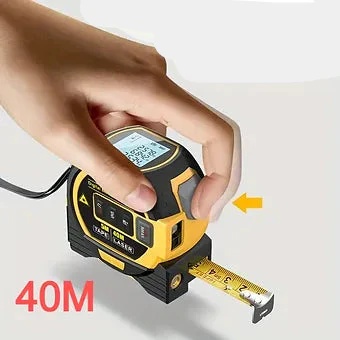
BowLift | Steel Laser Measuring Ruler
A second to get the second speed ranging new way: Measuring tape is used for short distance measurement, laser is used for long distance measurement, and laser cross is used for cross measurement. Precision laser components: Subtle changes in distance and accurate perception. Plastic protective soft shell: With high elasticity, toughness, skid resistance. Ruler belt automatic lock: Ruler belt automatically lock after pulling out, to prevent accidentally injured finger to press the unlock button automatically rebound. About the front and back correction of the ruler hook: The ruler hook looseness is a retraction compensation design, not a quality problem, please rest assured to use. Specification: Type: Handheld Laser Rangefinder Measuring range: 40 (m) Scope of application: interior decoration, house measurement Size: 85*82*56MM Battery type: 2*1.5V AAA Material: ABS+TPR Packing list: Steel Laser Measuring Rulerx1
Brand: BowLift
Category: Hardware > Tools > Measuring Tools & Sensors > Distance Meters